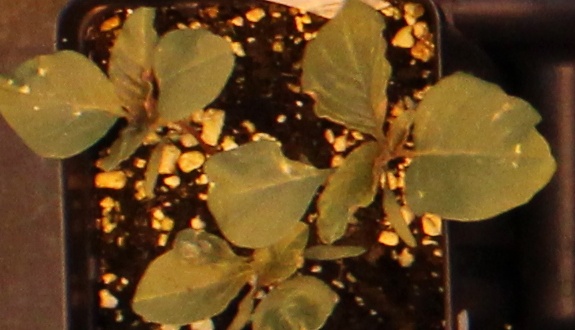
Label: Redroot Pigweed